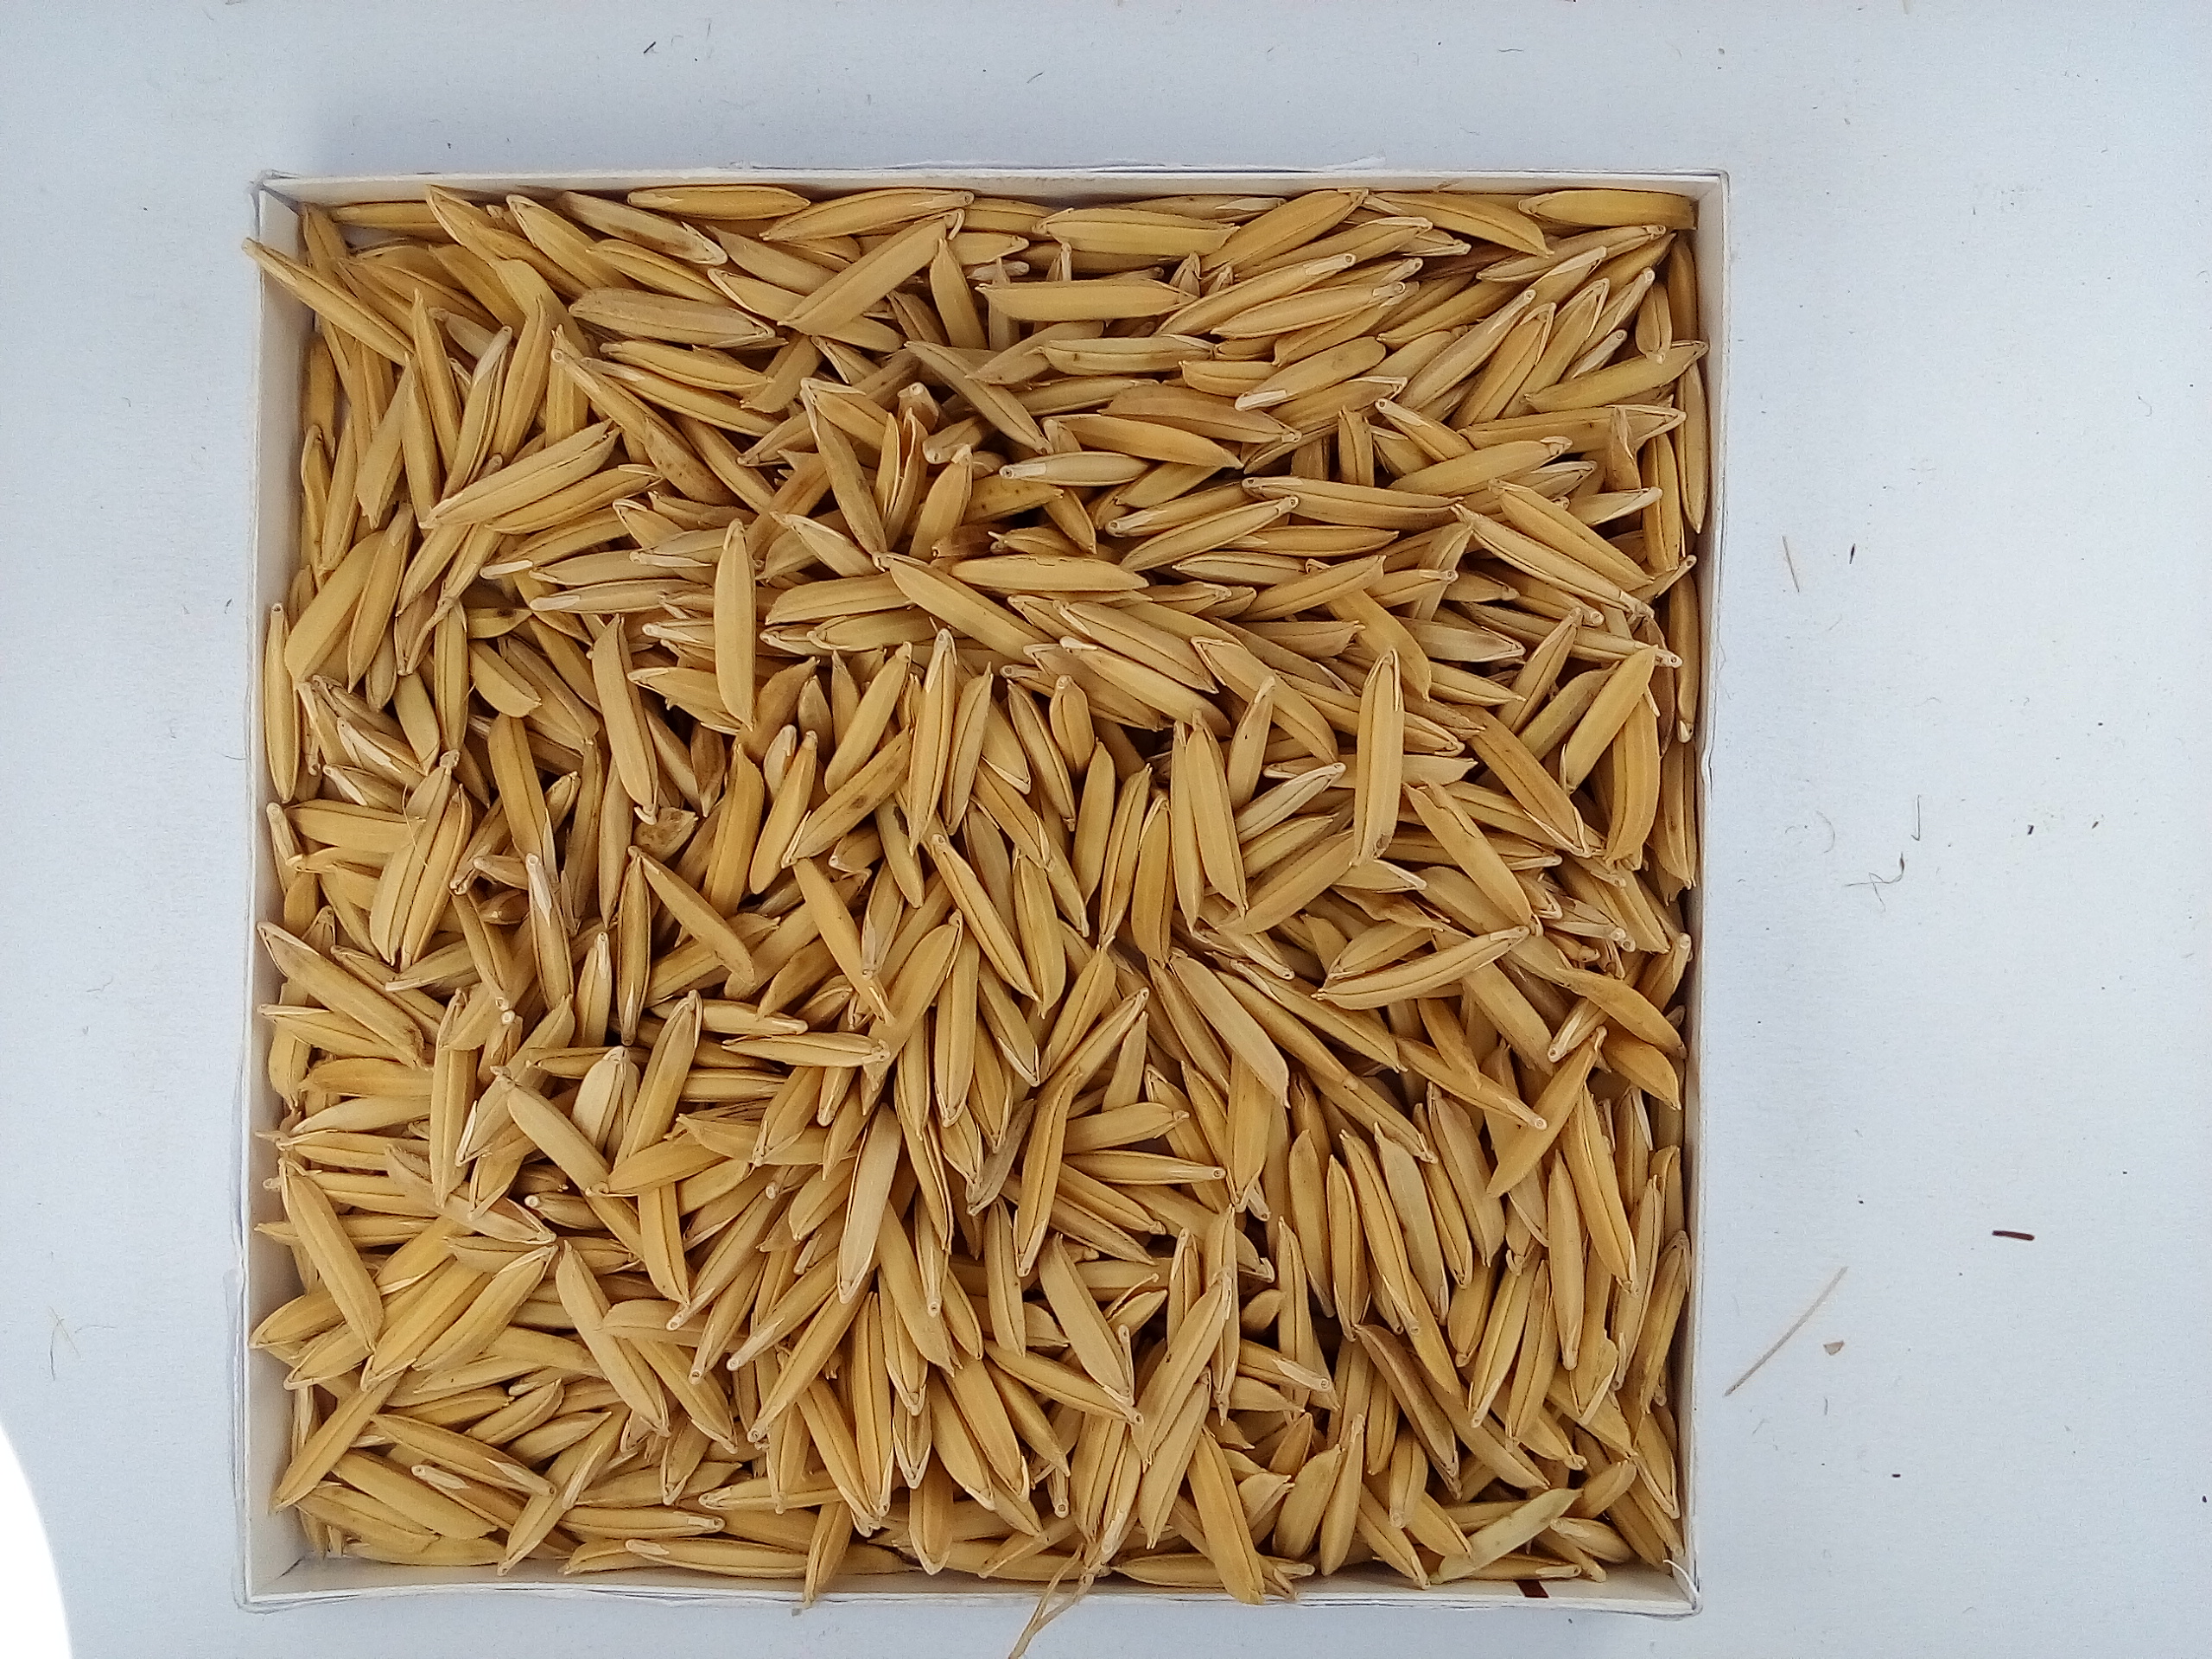
Rice seed variety: Unknown